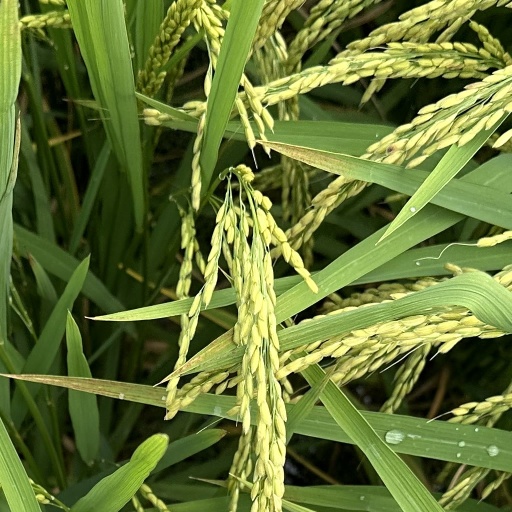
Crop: rice